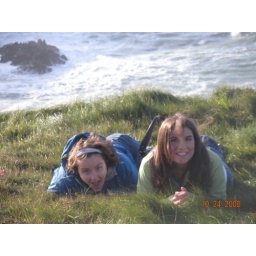
Me and Katelyn laying in the grass beyond the fence and rather close to the edge...